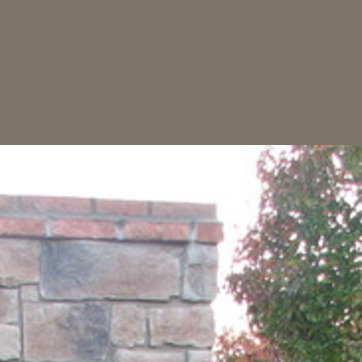
Material: sky